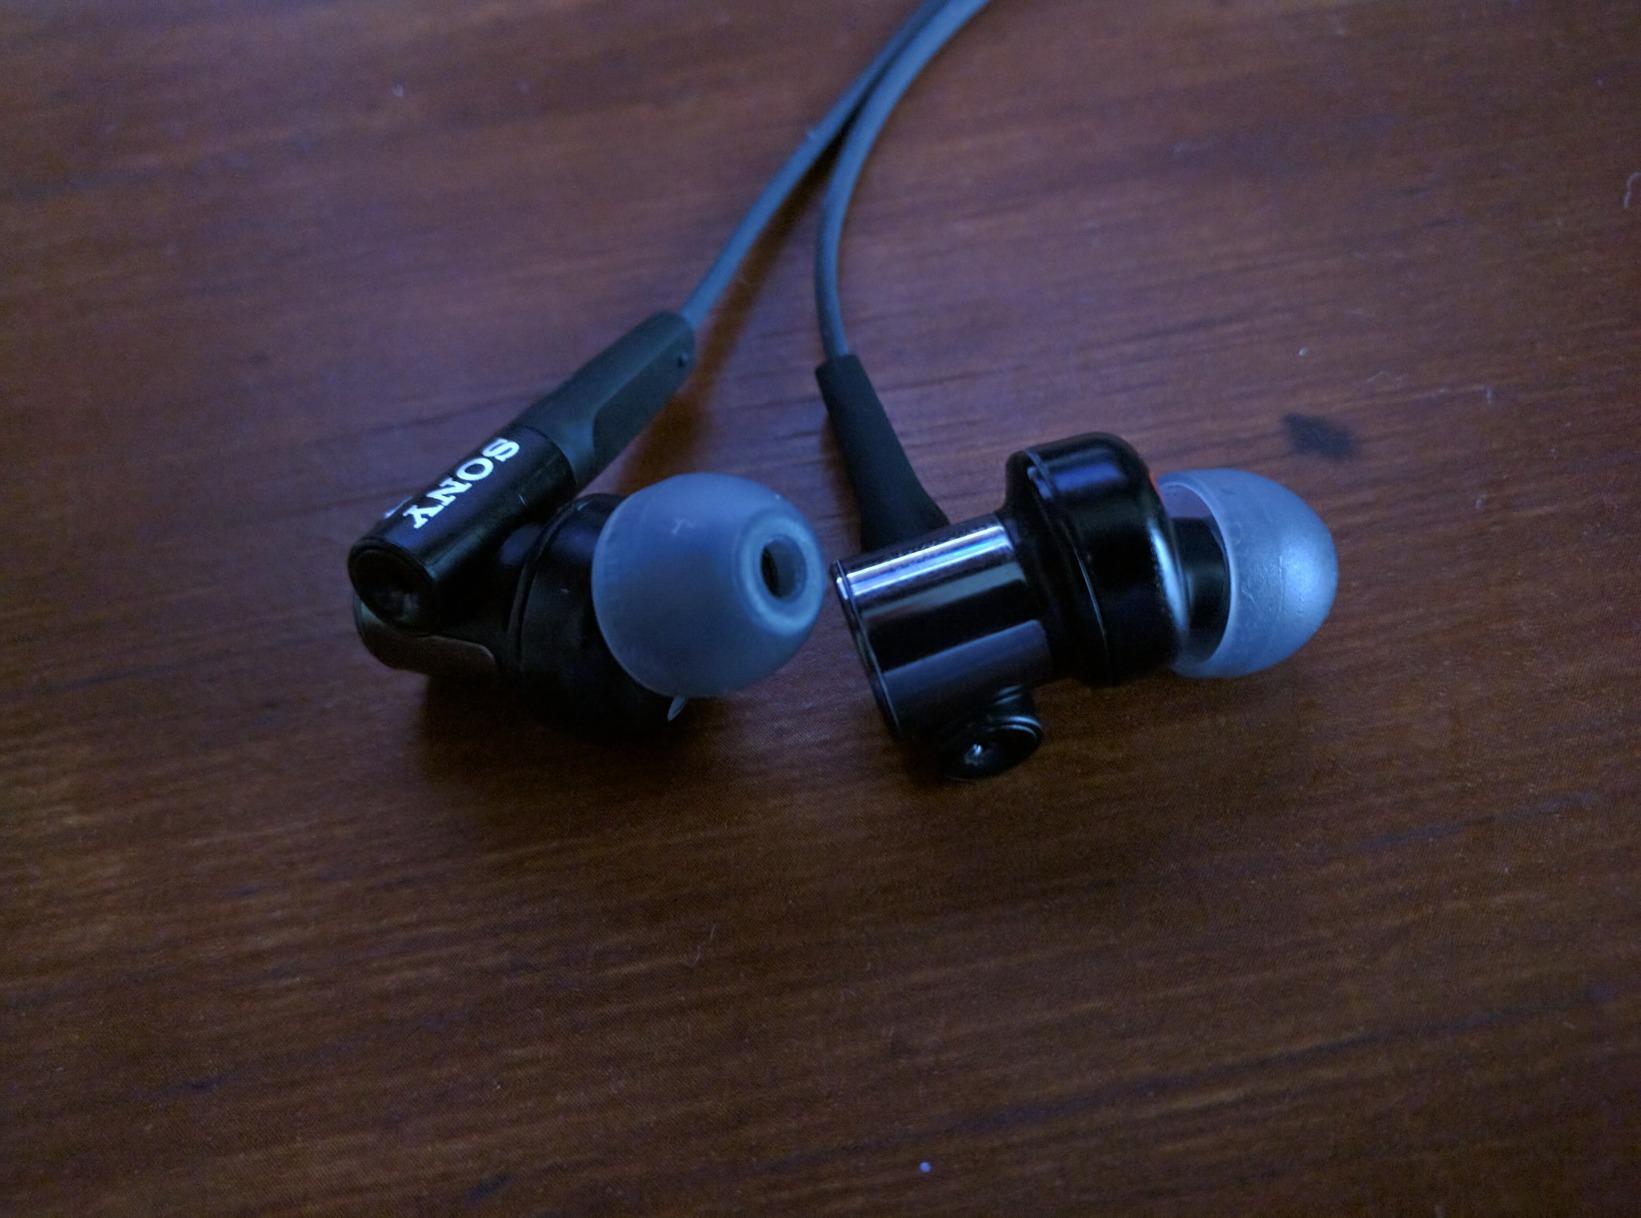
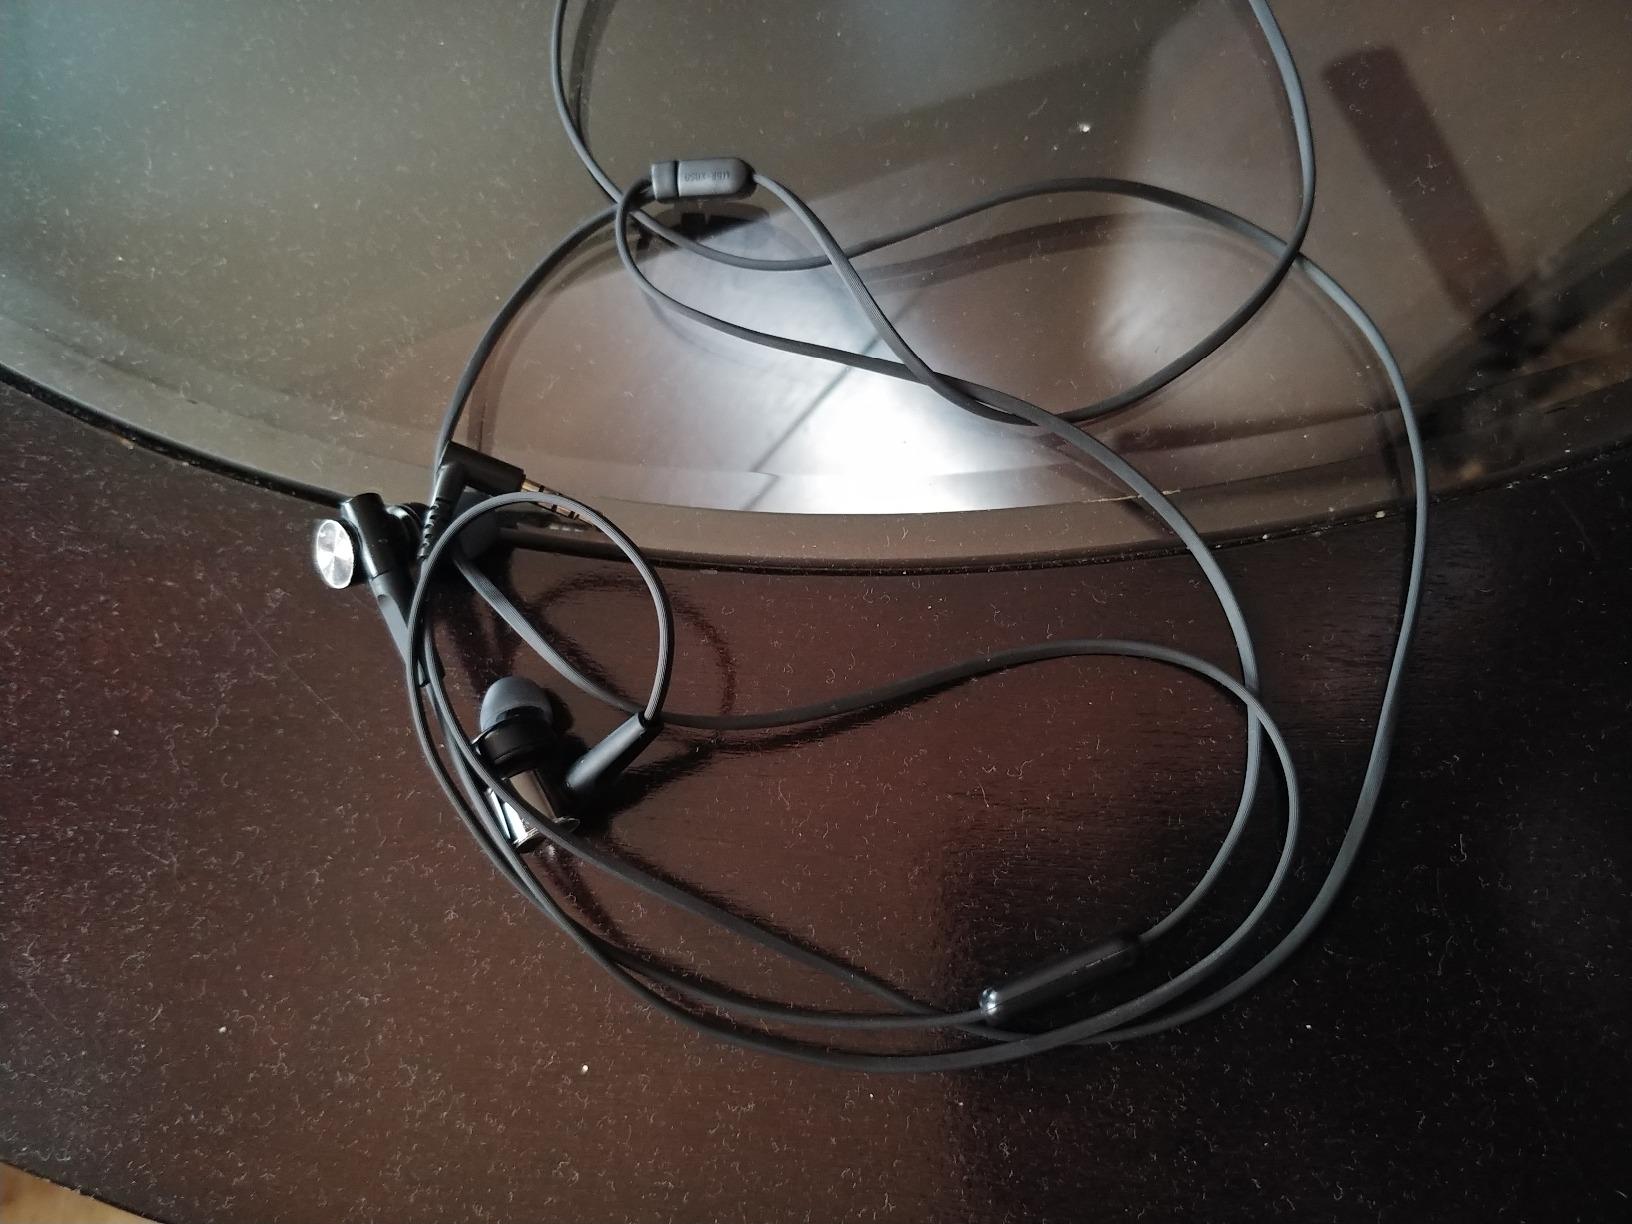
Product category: headphones
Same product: yes